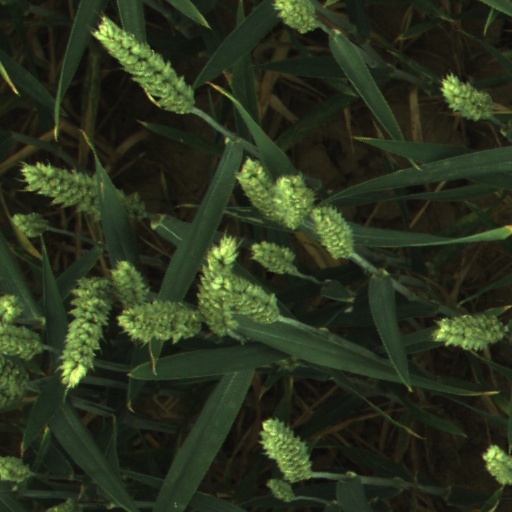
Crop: wheat